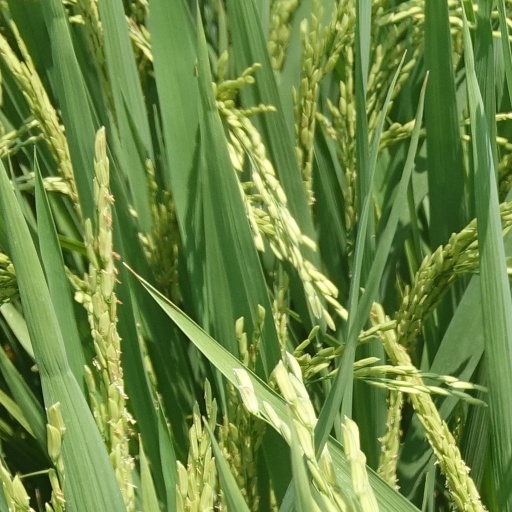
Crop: rice